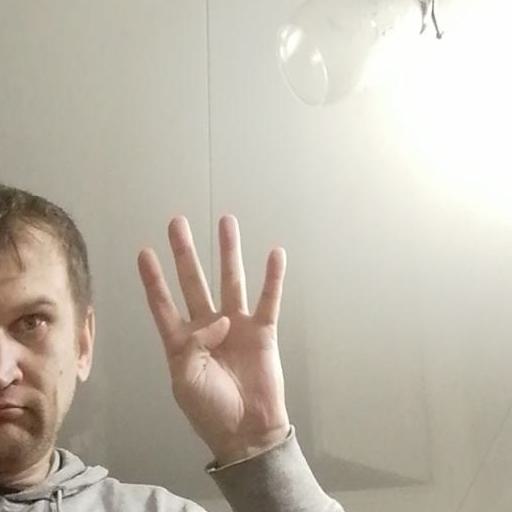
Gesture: four